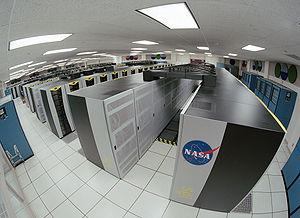
Le superordinateur Columbia a été l'ordinateur le plus rapide du monde pendant quelques semaines à partir du 26 octobre 2004, avec 42,7 téraFLOPS au Linpack. Il a succédé dans sa catégorie à Blue Gene, qui l'a ensuite dépassé à nouveau.
Un superordinateur ou supercalculateur est un ordinateur conçu pour atteindre les plus hautes performances possibles avec les techniques connues lors de sa conception, en particulier en ce qui concerne la vitesse de calcul.